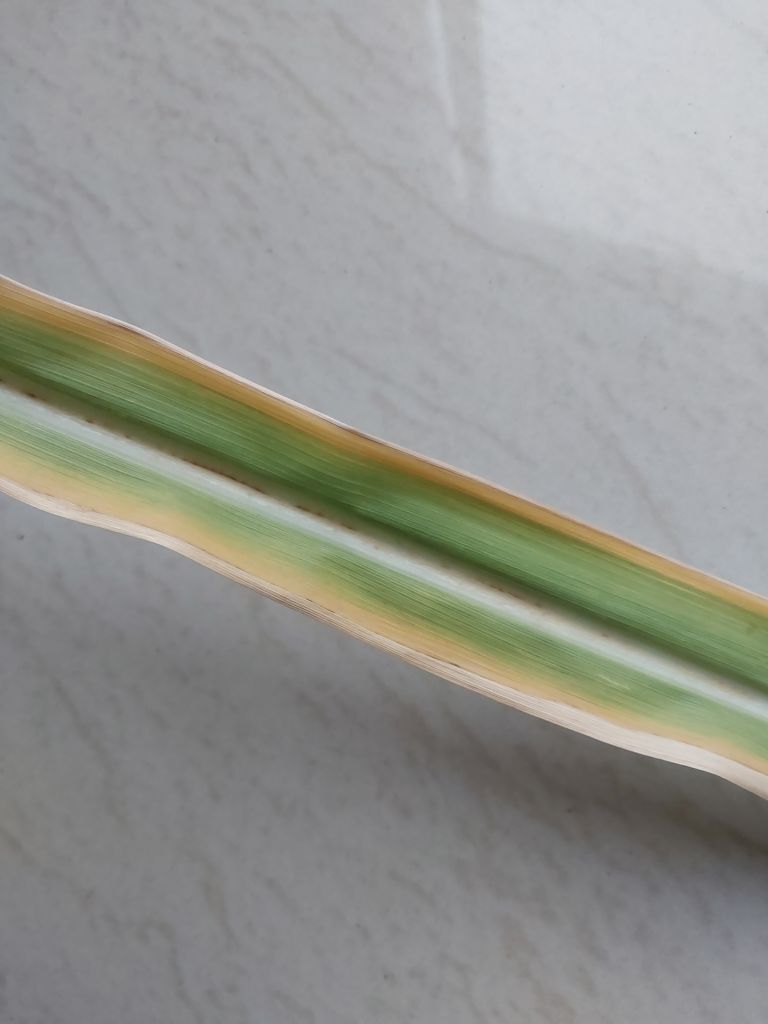
Label: Brown Spot